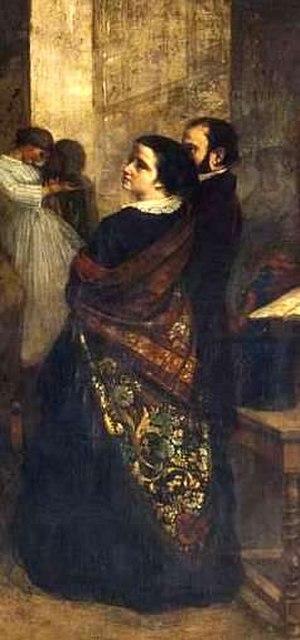
François Sabatier, dit Sabatier-Ungher après son mariage avec Caroline Ungher, né le 2 juillet 1818 à Montpellier et mort à la Tour du Farges le 1ᵉʳ décembre 1891, est un mécène, critique d'art et traducteur germaniste français.